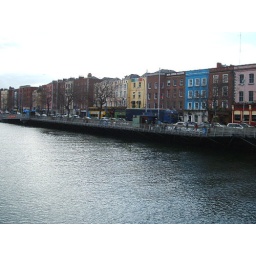
colourful houses by river liffey